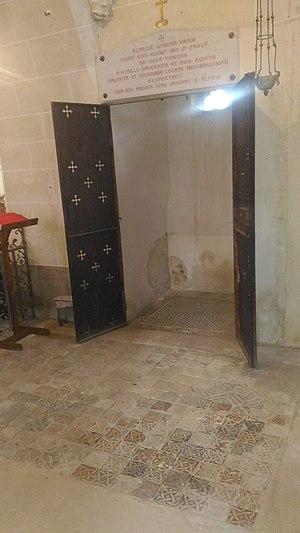
Cellule de Sainte Alpais
Alpais, née vraisemblablement à Cudot vers 1150-1155 et morte le 3 novembre 1211, est une sainte de l'Église catholique, fêtée le 3 novembre.